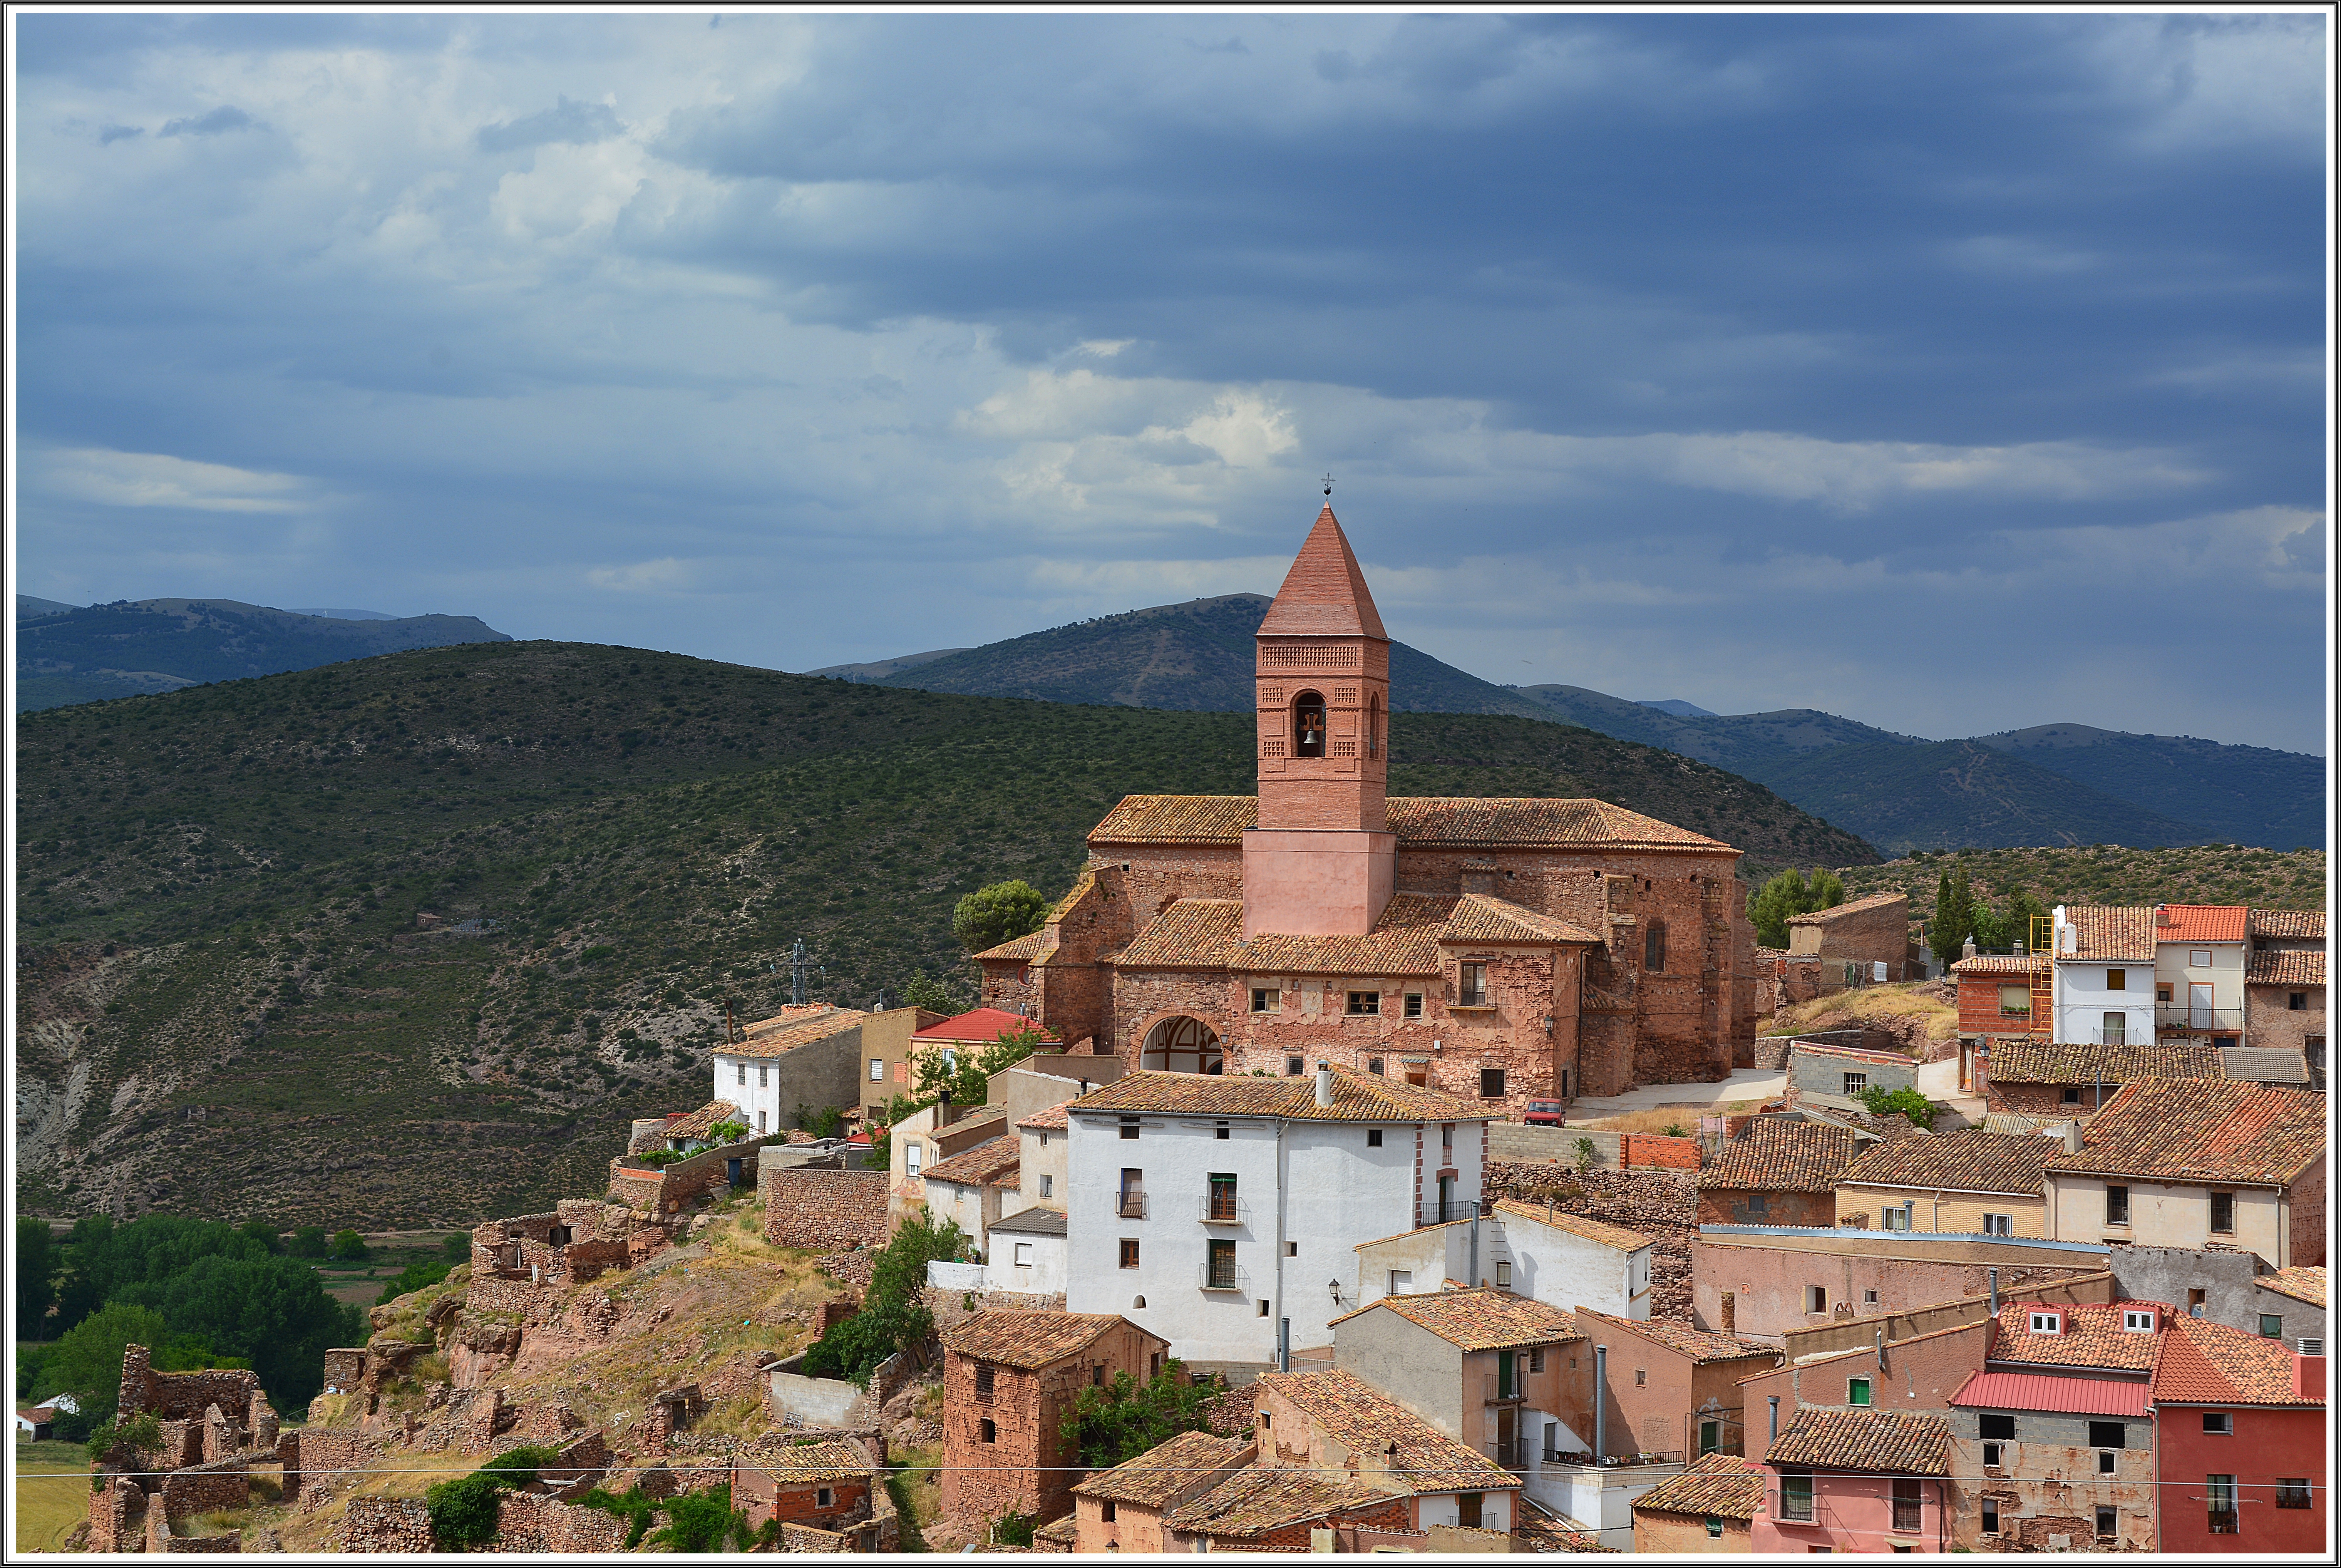
hill, town, mountain range, cityscape, vacation, village, tower, landmark, church, tourism, place of worship, monastery, aranda, unesco world heritage site, historic site, ancient history, human settlement